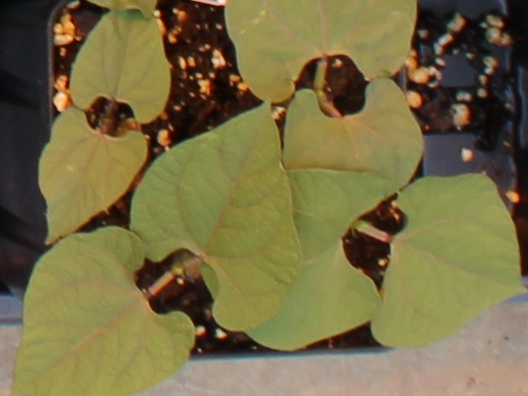
Label: Blackbean